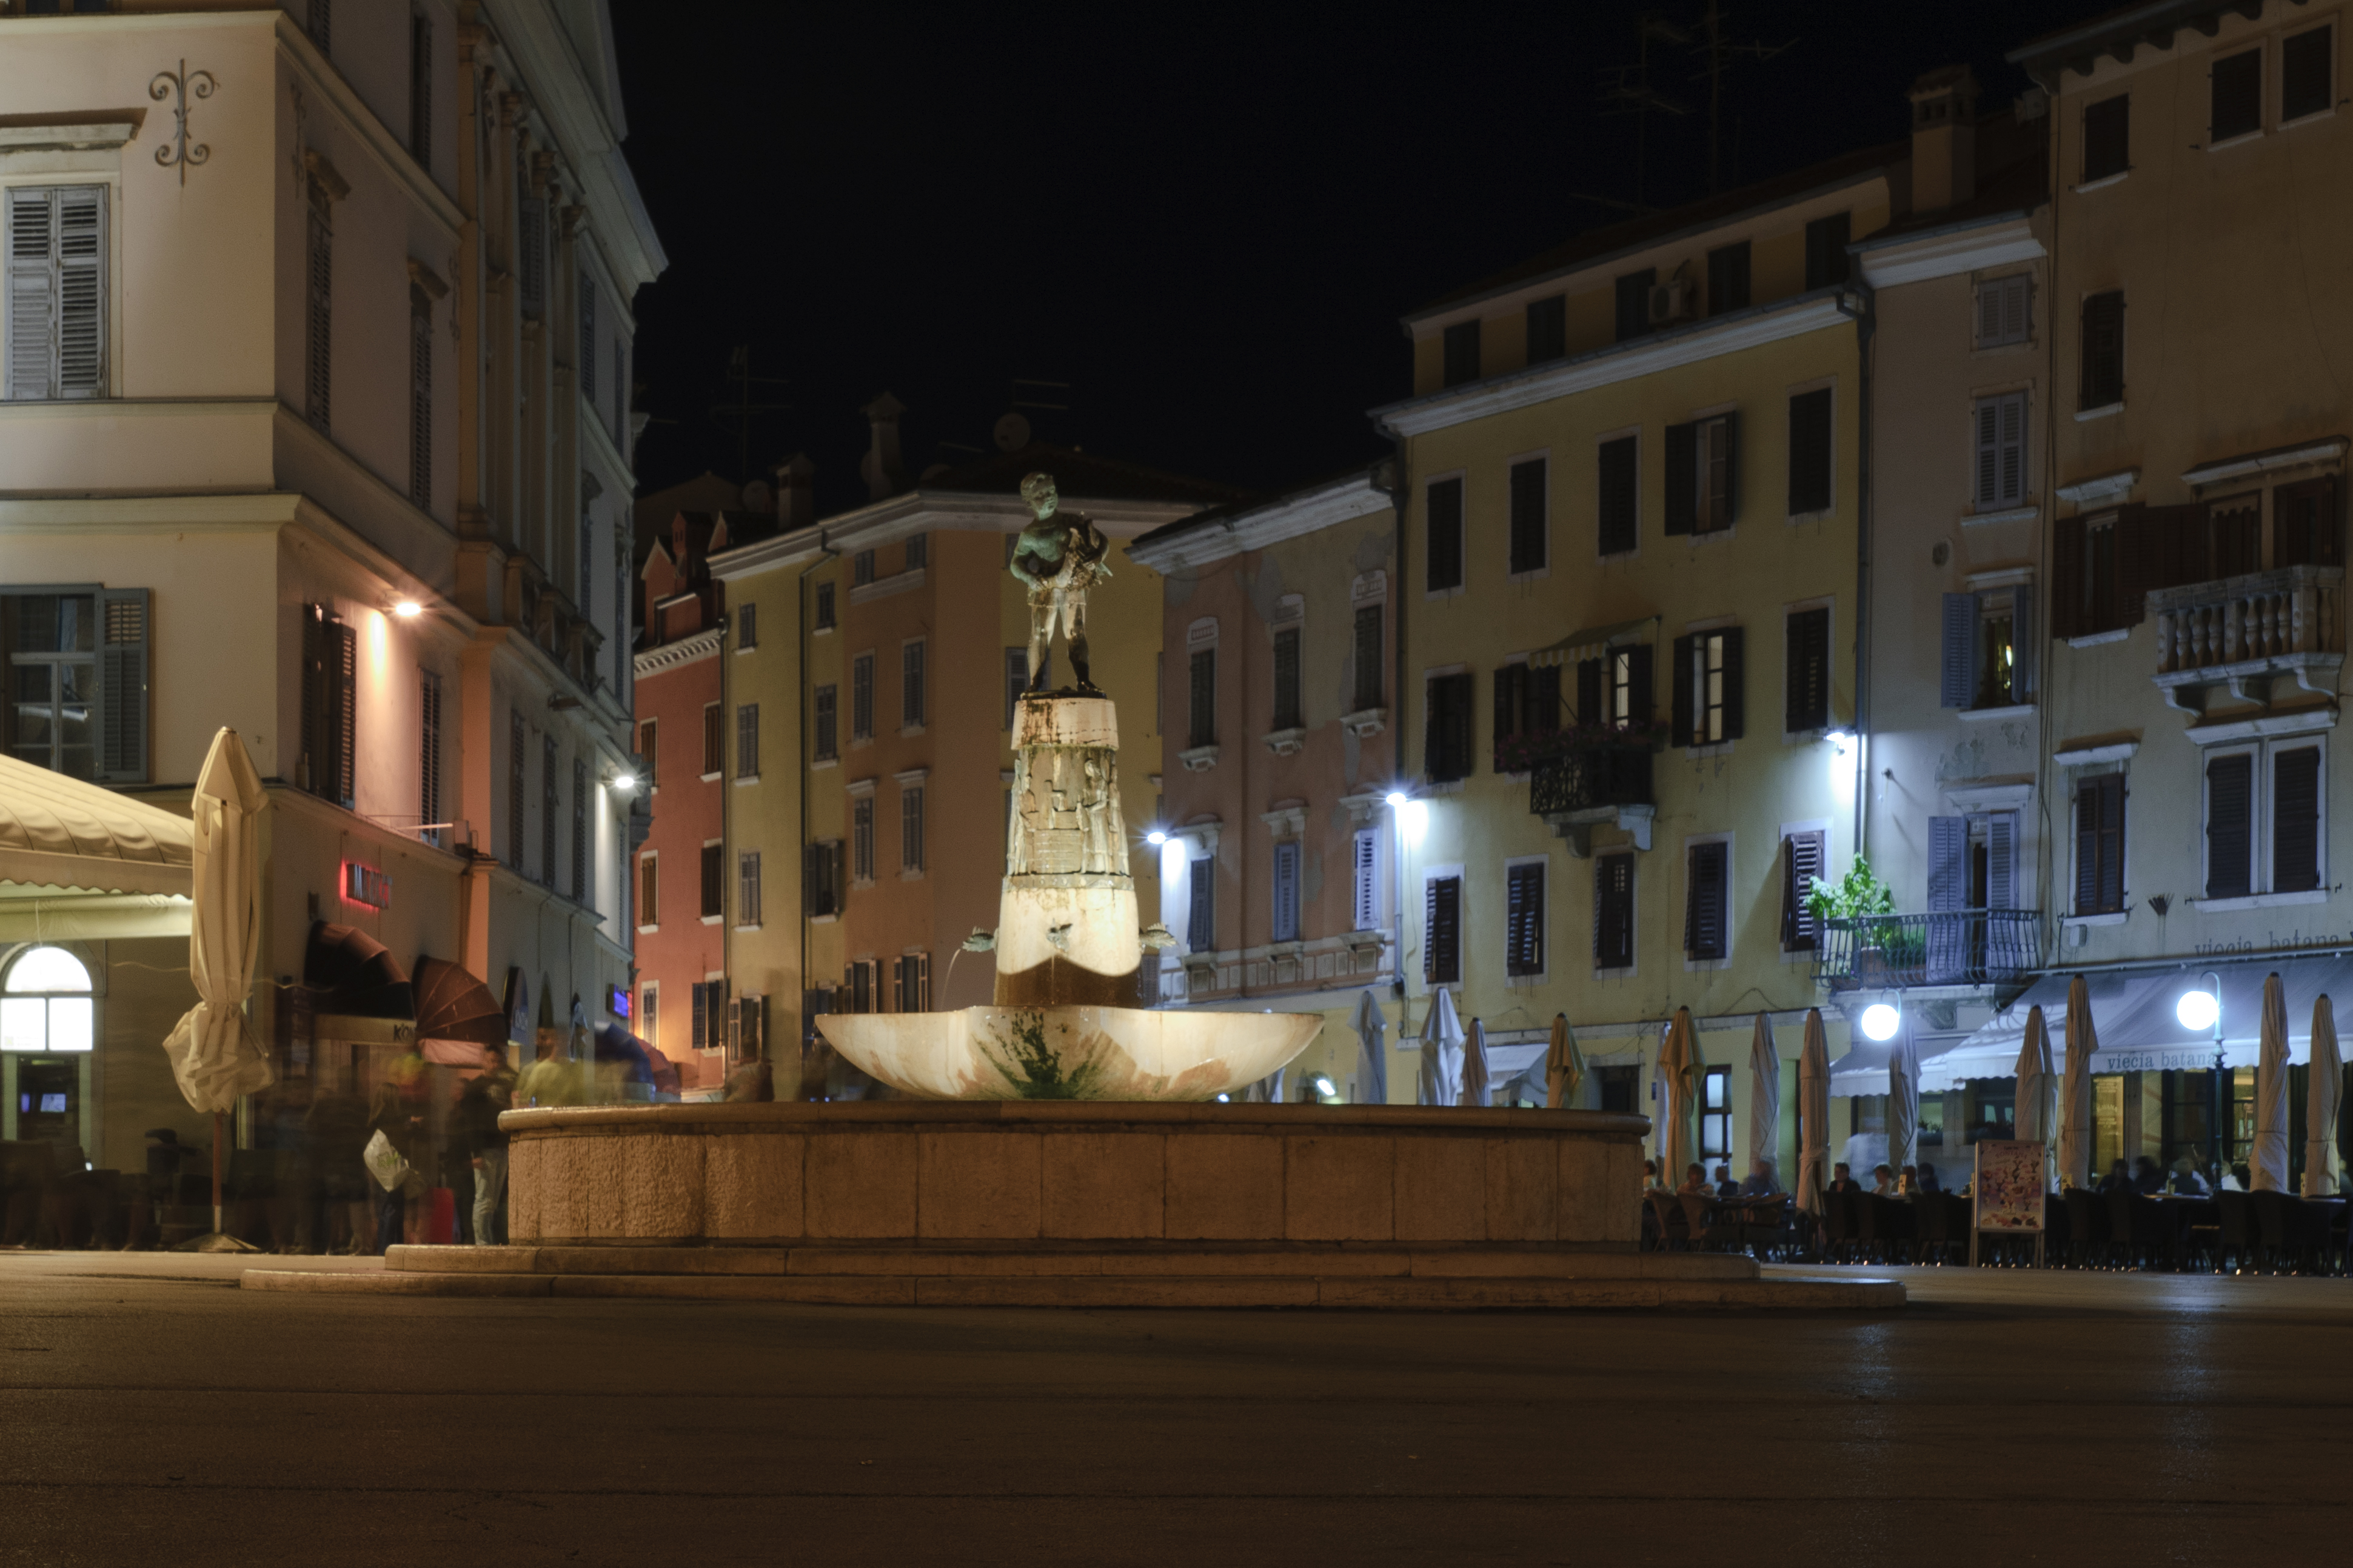
architecture, road, street, night, town, city, cityscape, downtown, evening, plaza, landmark, nikon, lighting, croatia, infrastructure, town square, metropolis, rovigno, rovinj, hvratska, d300, neighbourhood, urban area, human settlement